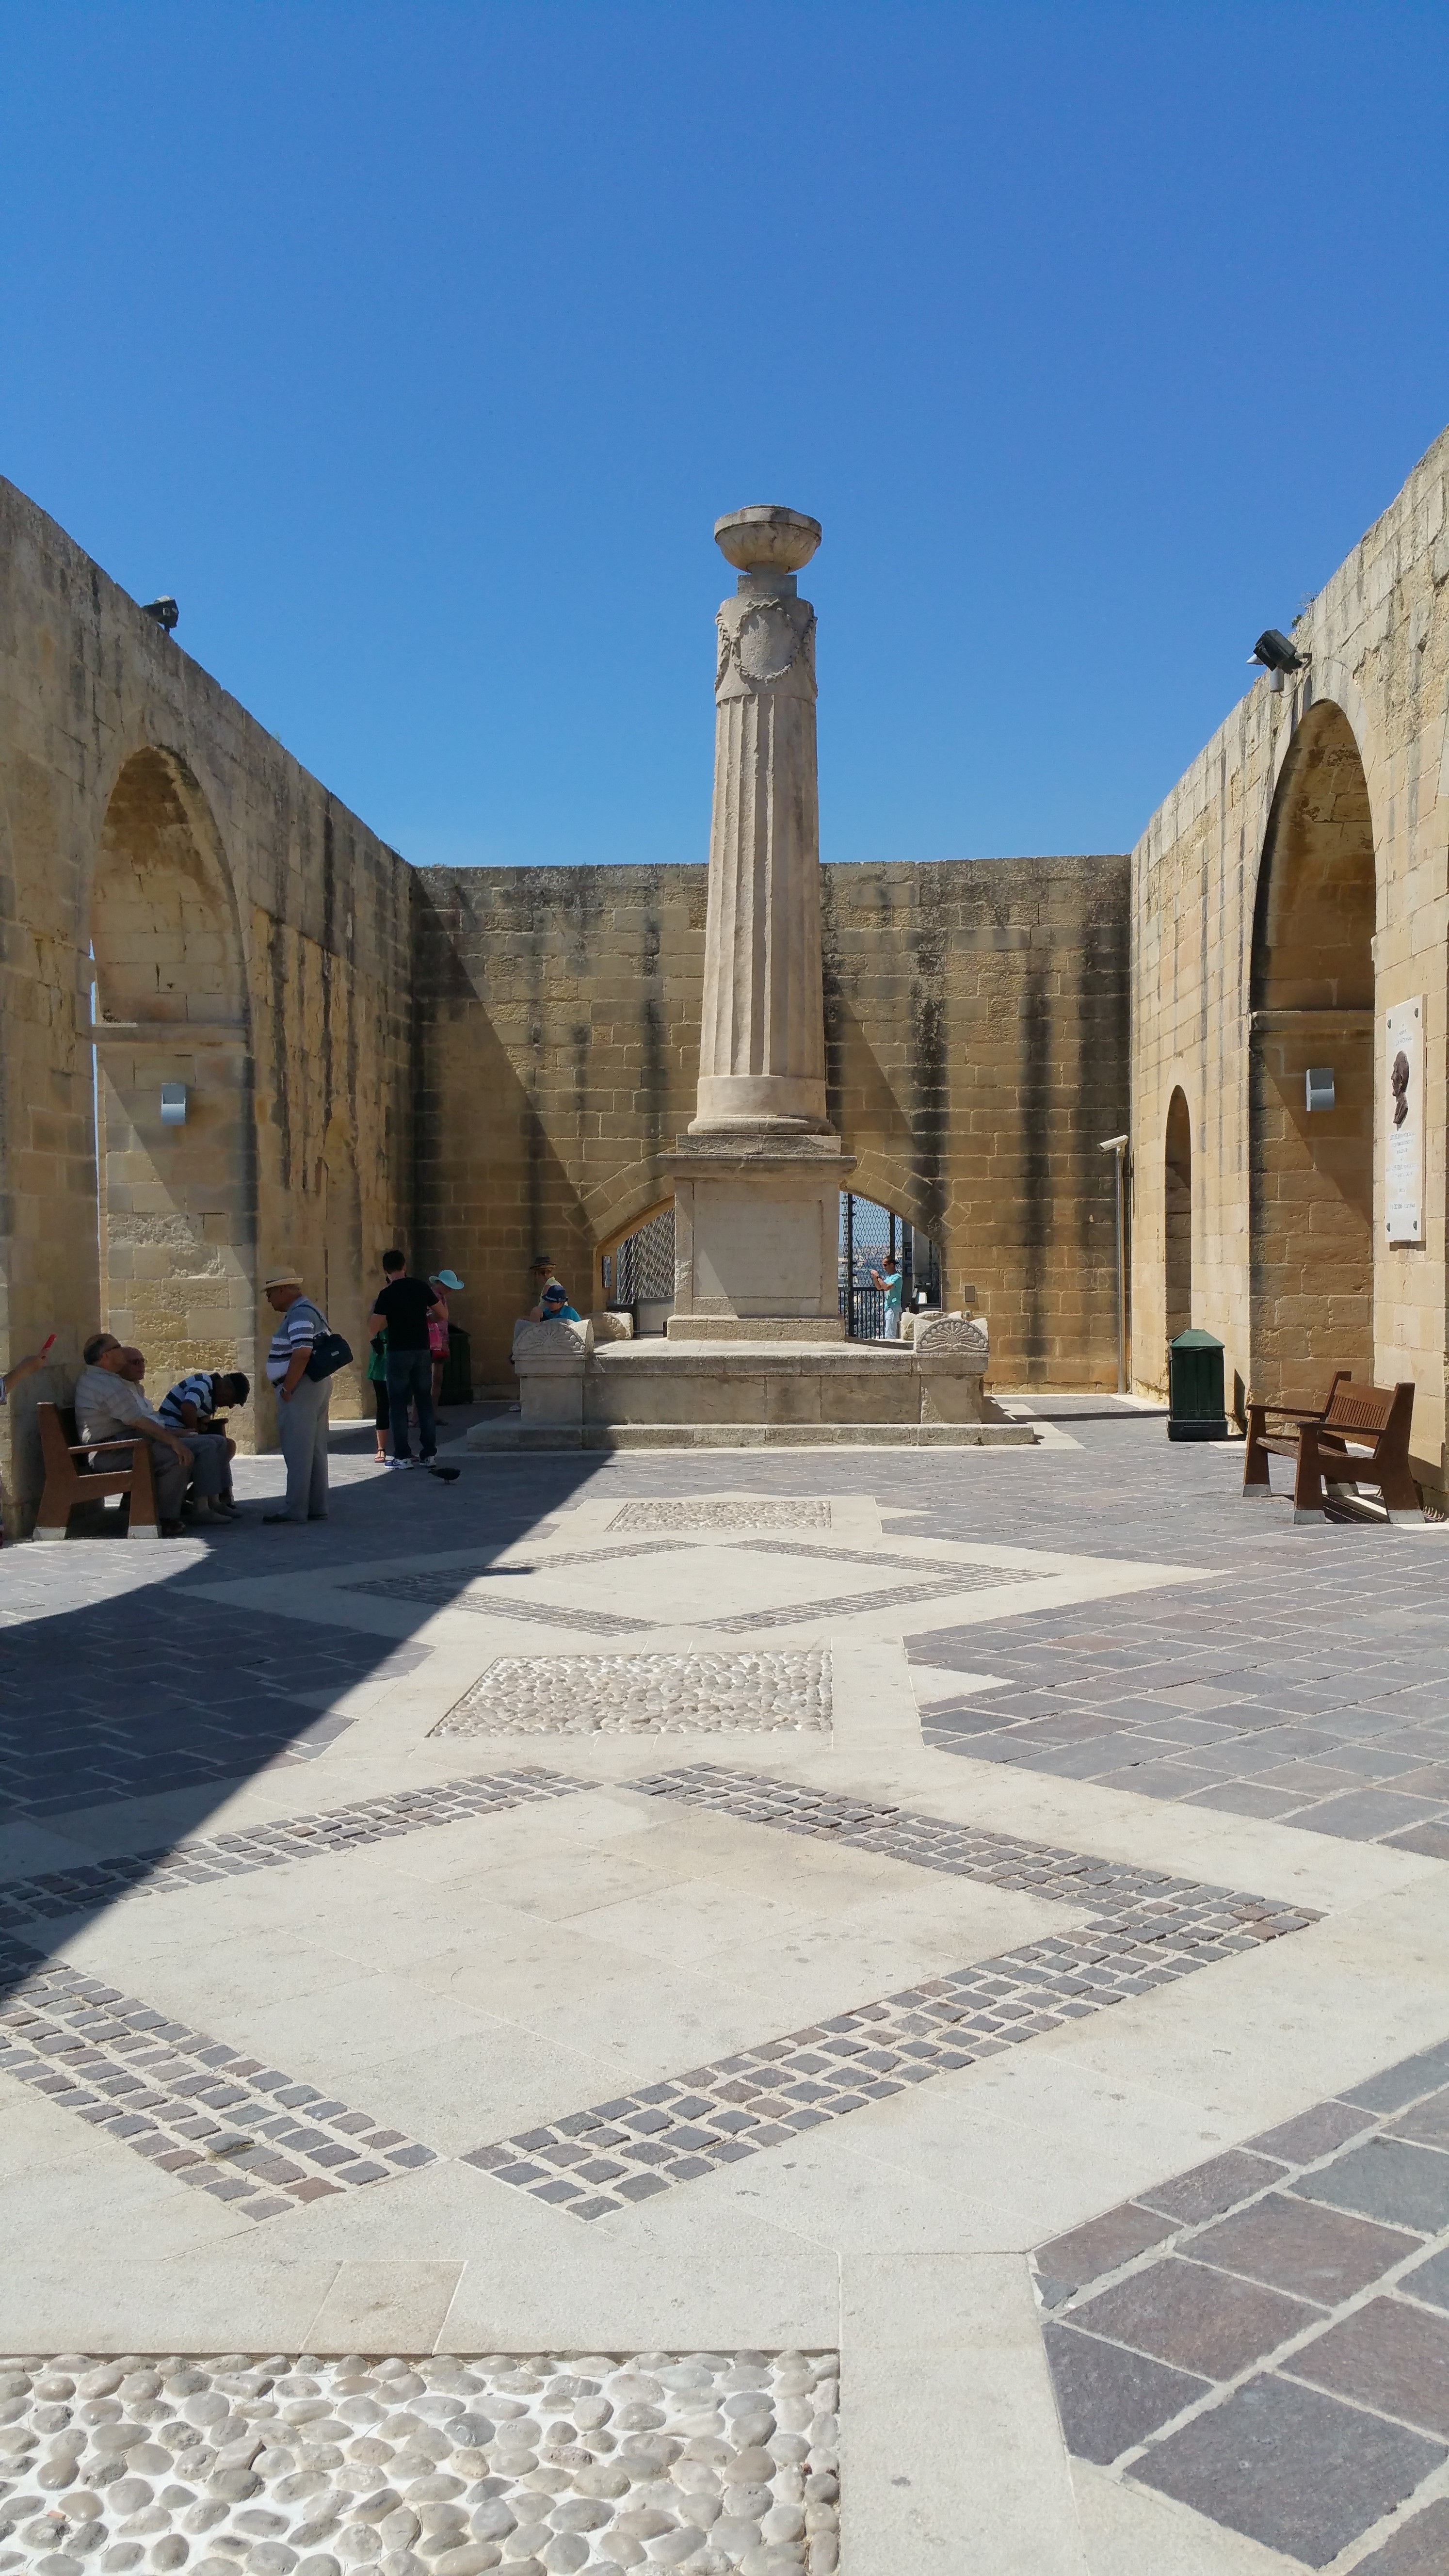
architecture, city, monument, column, mediterranean, island, landmark, church, place of worship, capital, memorial, temple, malta, maltese, historic site, valletta, ancient history, egyptian temple